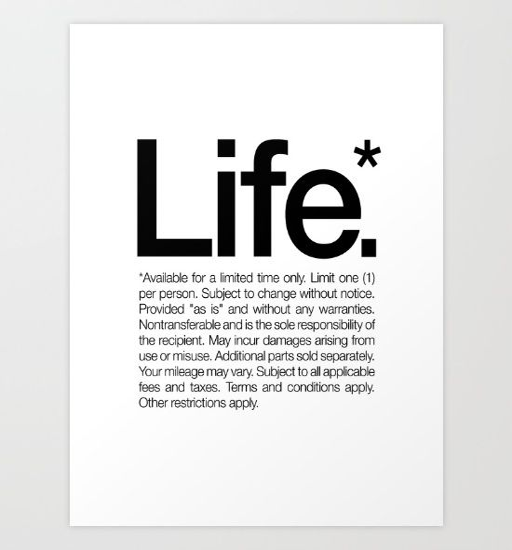
available for purchase life available for a limited time only .